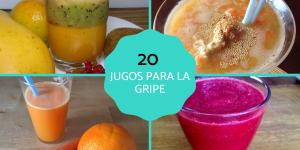
jugos para la gripe